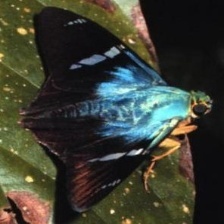
Species: TWO BARRED FLASHER